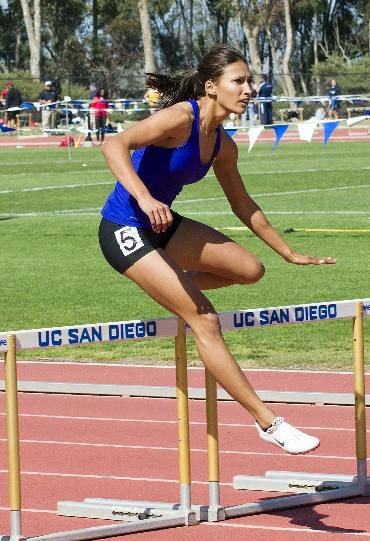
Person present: Yes